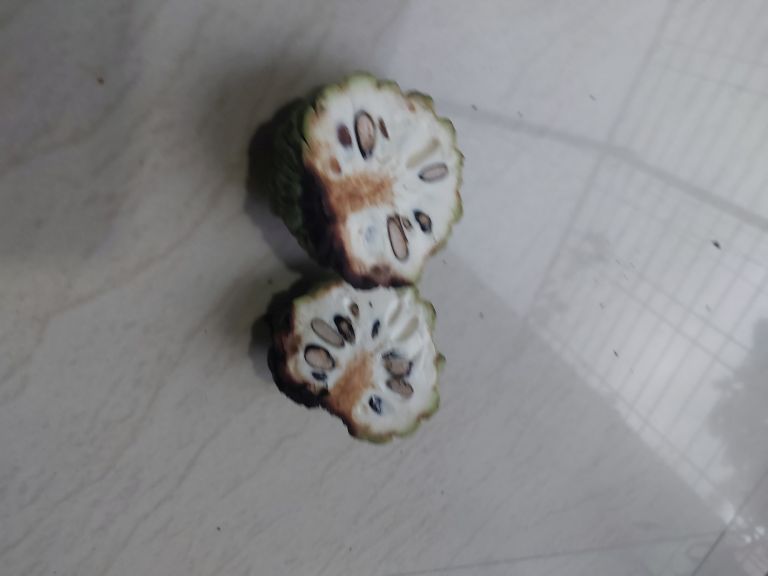
Disease label: Diplodia Rot